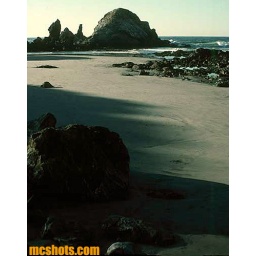
minus tide sand bars exposed at sand dollar beach in big sur